Louise of Sweden

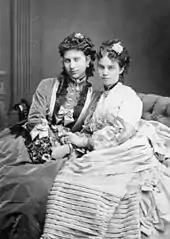
Louise with her sister-in-law Princess Thyra of Denmark.

Louise had a difficult time during her long period as Crown Princess of Denmark, although she became very popular with the public. She was considered intelligent with an ability to act popularly and effortlessly at official functions, where she was described as majestic and impressive. However, she became unpopular within the Danish court and royal family, and the marriage did not result in the desired improvement of the relationship between the Danish and Swedish royal houses. On the contrary, Louise experienced ostracism within the royal family, which was dominated by her mother-in-law, Queen Louise. She was not liked by her mother-in-law and sisters-in-law, and her husband was too timid to give her any support against his mother and sisters. Only with her youngest sister-in-law, Princess Thyra, did she have a good relationship. Her personality and frank nature did not fit in with the Danish royal court, where her cheeky straightforwardness could provoke consternation. On one occasion, when her mother-in-law saw her dressed in a Parisian evening gown and disapprovingly ordered her to change her hair style, Louise answered in the same informal way as she was used to in Sweden: “Take it easy, Pedersen!”. This incident caused Queen Louise to order her and Frederick to leave the country for three months. Crown Princess Louise told Swedish visitor Fritz von Dardel that her mother-in-law tried to place her in the shadows even in ceremonial situations when her presence was required: on one occasion, the Queen had turned down a request from Uppsala University students to sing for the Crown Princess. When Dardel asked for the reason, Louise replied: "Out of jealousy, of course".